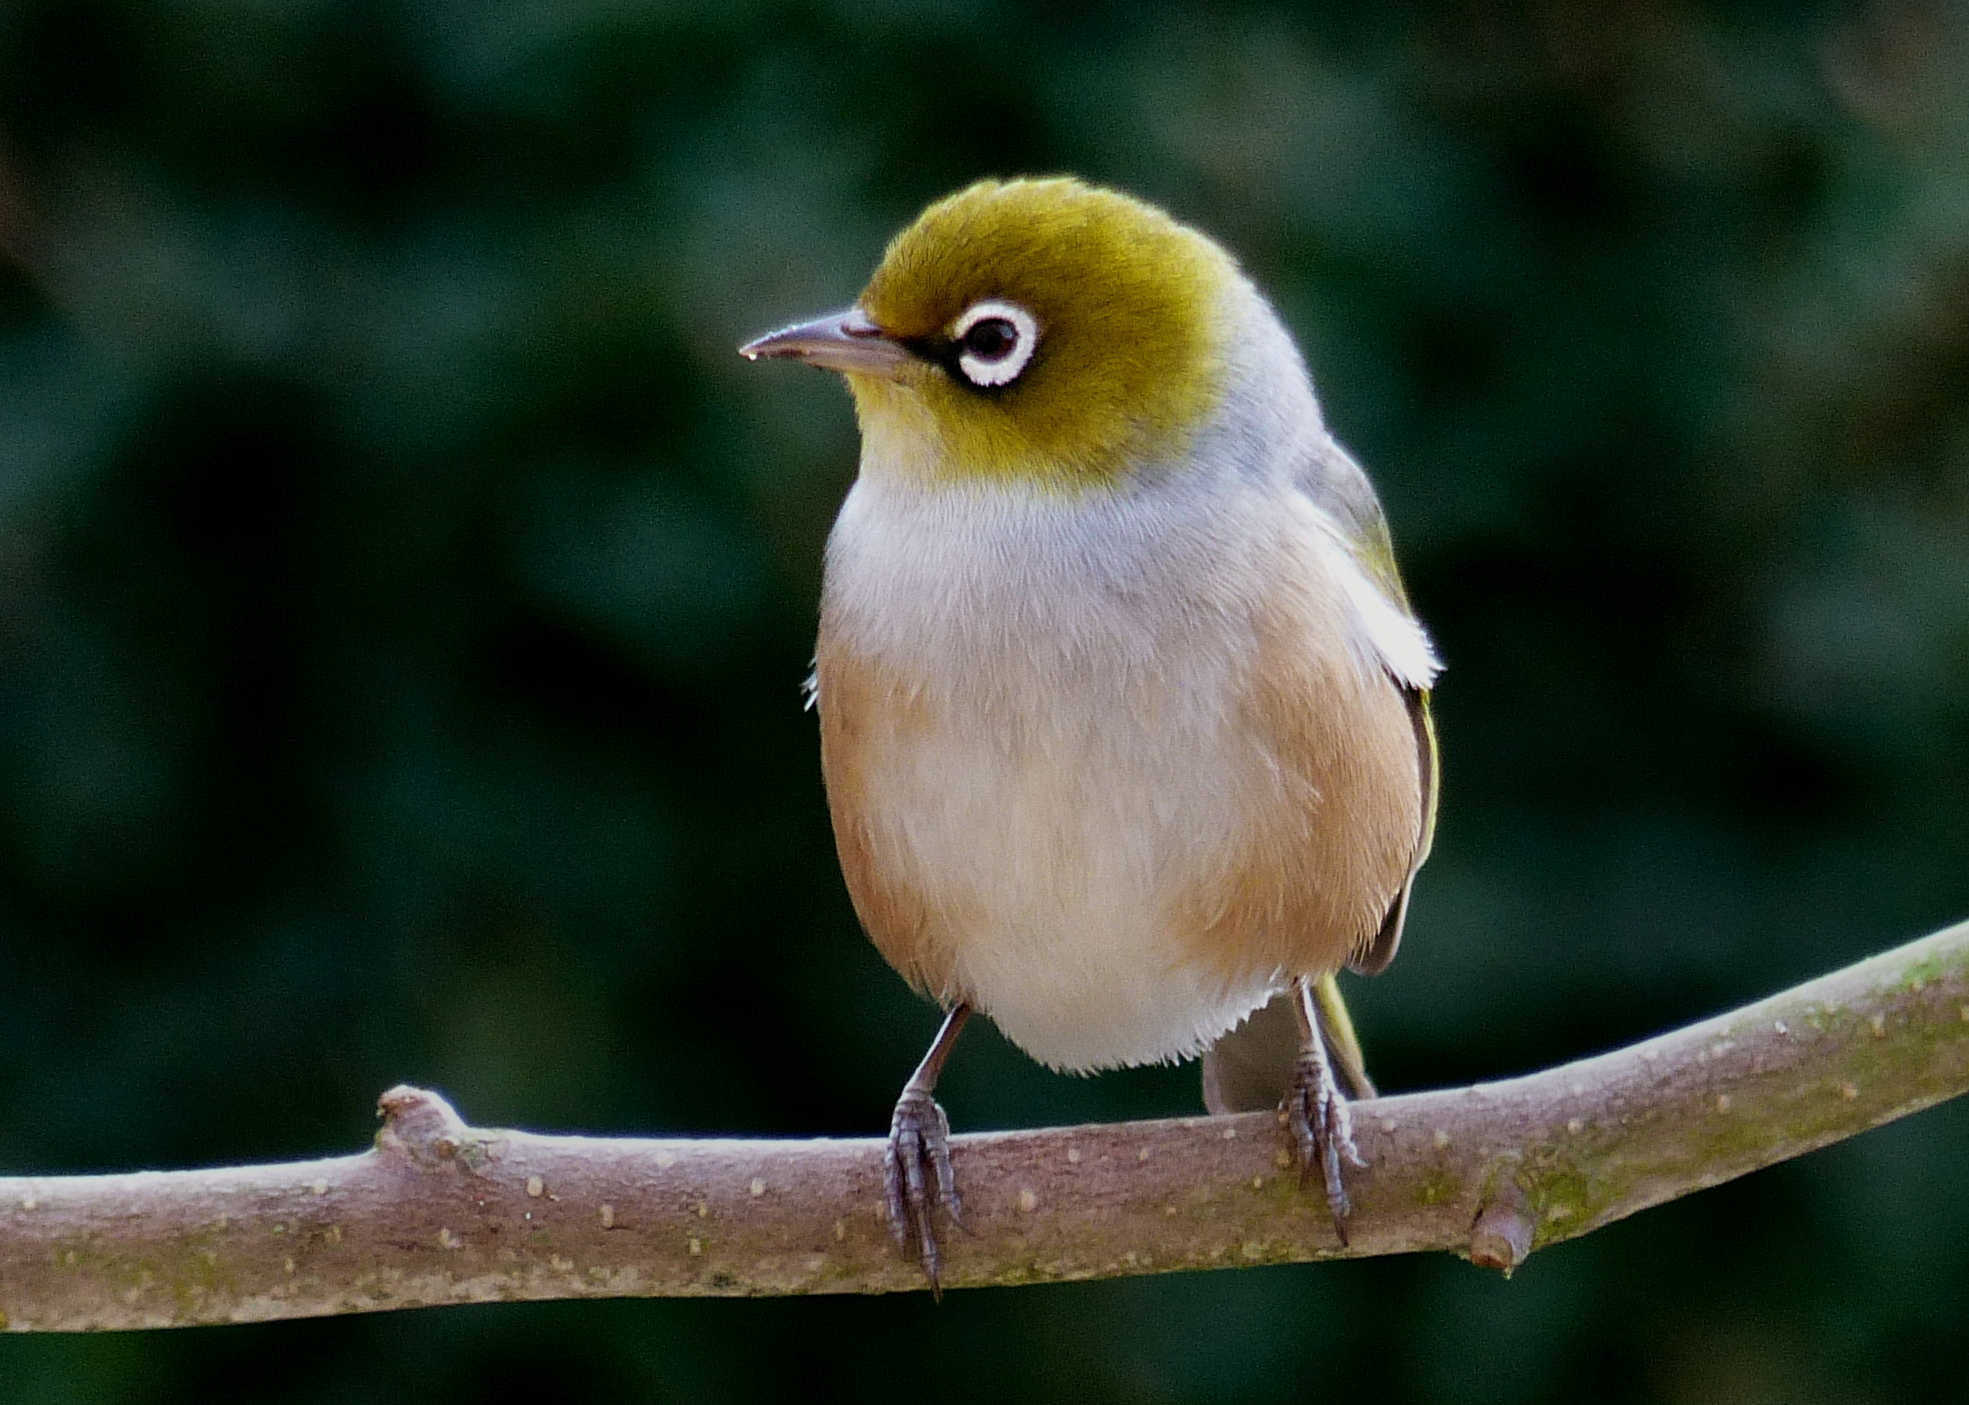
nature, branch, bird, wildlife, beak, fauna, vertebrate, finch, lumixfz200, newzealandbirds, silvereye, waxeye, lateralis, zosterops, old world flycatcher, perching bird, emberizidae, nightingale, european robin